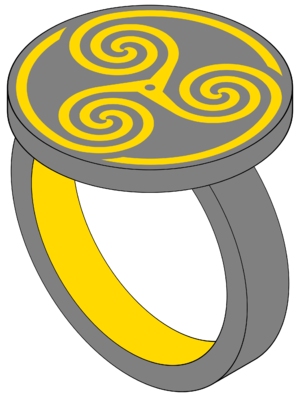
L'anneau de fer de Roissy dans l' «